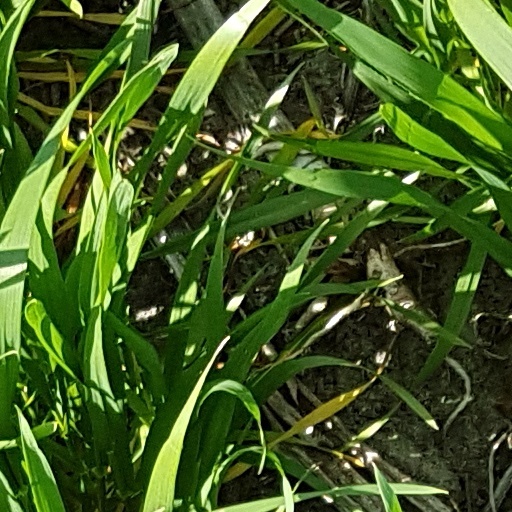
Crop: wheat